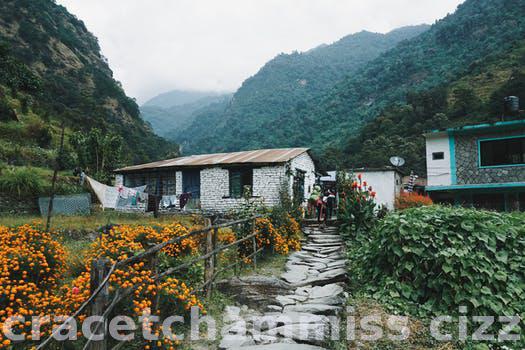
Label: Watermark